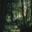
Label: forest